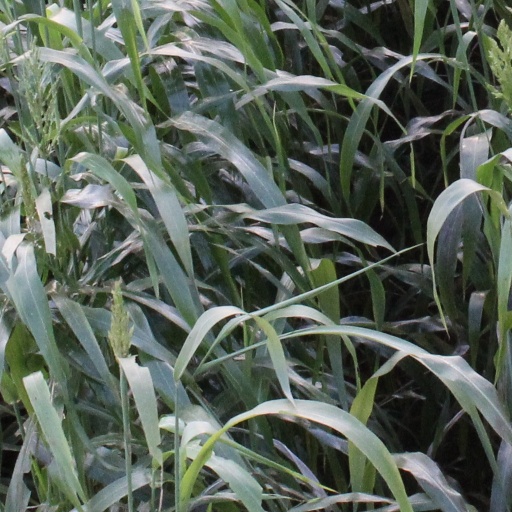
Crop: sorghum